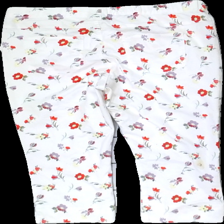
View: back
Type: Trousers
Category: Ladies
Brand: Not in the list
Brand text on label: My wear
Colors: Red, Yellow, White, Multicolor
Material: 75% Cotton 25% Polyester
Pattern: Floral print
Cut: Tight
Size: XL
Season: All
Price range: <50
Recommended usage: Export